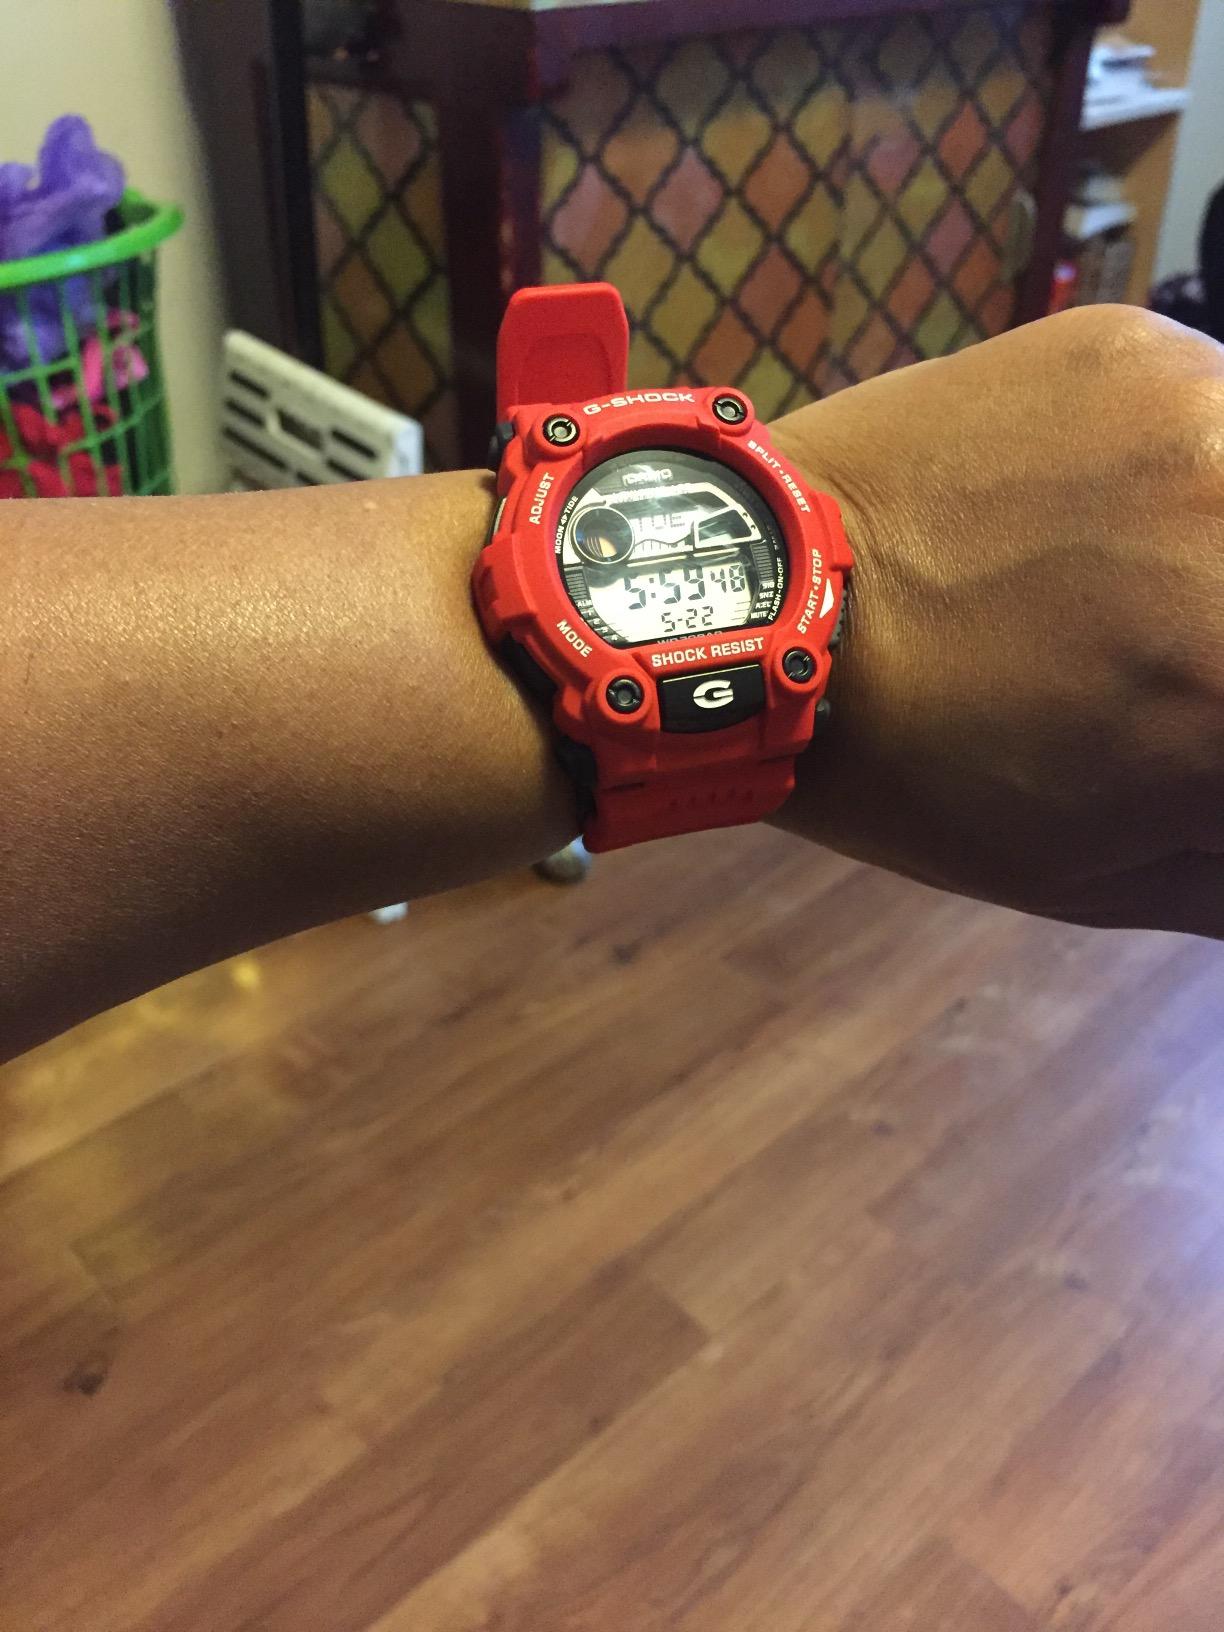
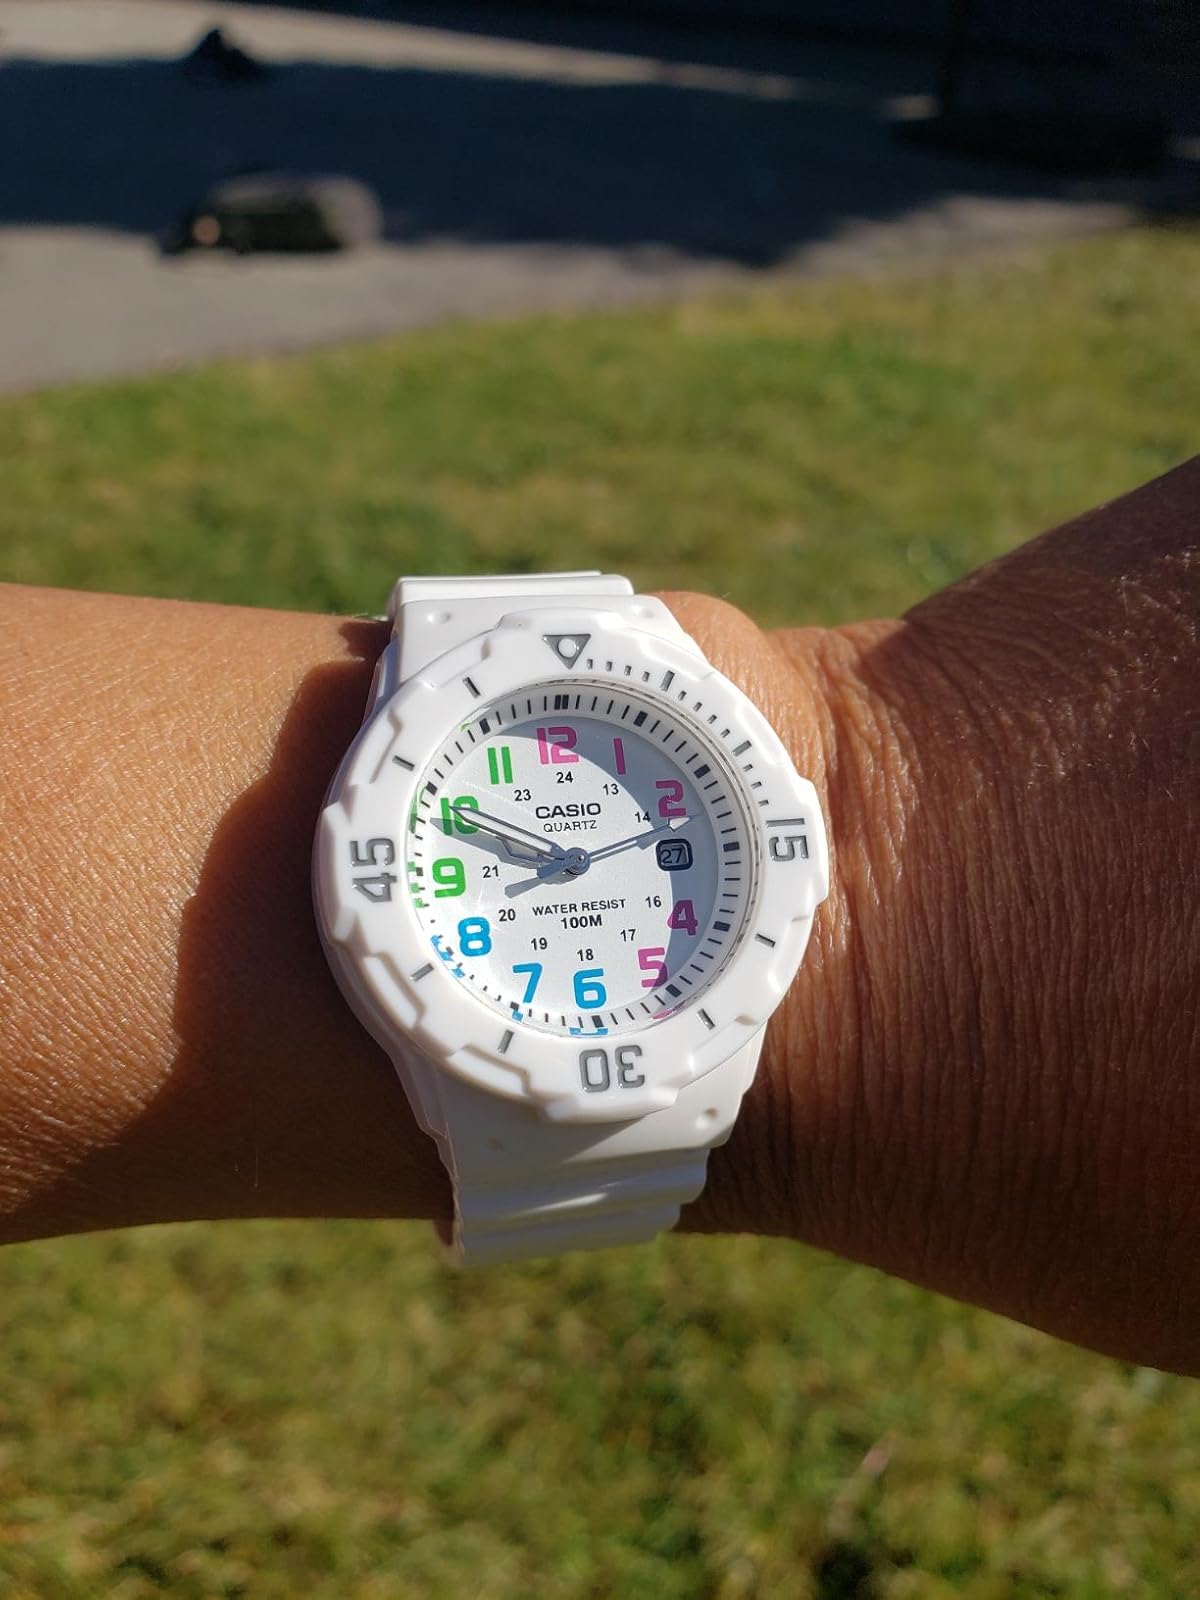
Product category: accessories_watch
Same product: no